San Juan de la Maguana

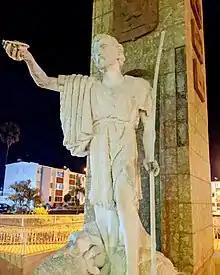
San Juan province statue.

Starting in the late 17th century, the San Juan valley began to be inhabited again by colonists from other settlements in the colony and the Canary Islands. In 1733, the town of San Juan was founded once more, close to the site of the original settlement. The town grew steadily during the 18th century, with a population of 1,851 according to a census done in 1777; of them, 1,223 were free and 618 were enslaved. Like many towns in the region at the time, the primary economic activity was cattle ranching. The town exported hundreds of cattle to the neighboring French colony of Saint-Domingue, surpassed in volume only by the towns of Hincha (now part of Haiti as Hinche) and El Seibo.